Galeamopus

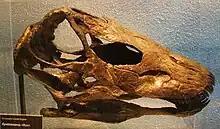
The skull of the holotype specimen of "Galeamopus pabsti", SMA 00011, nicknamed "Max"

The first specimen referred to "Galeamopus" was collected by Marshall P. Felch in September, 1884 at his quarry in Garden Park, Colorado. The specimen consisted of a partial skull and mandibles, which Felch sent to his employer at the Yale Peabody Museum, Othniel Charles Marsh, but was later deposited at the National Museum of Natural History (USNM V 2673). It was referred to "Diplodocus" for many years until Tschopp "et al" referred the remains to "Galeamopus" in 2015 and "Galeamopus pabsti" in 2017.